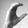
ASL letter: C